Even the Stars Look Lonesome

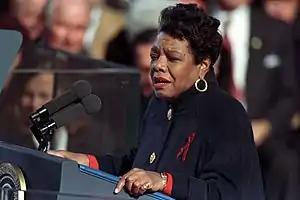
Maya Angelou, reciting her poem, "On the Pulse of Morning", at the 1993 inauguration of President Bill Clinton

"Even the Stars Look Lonesome" is Maya Angelou's second book of essays. "Stars", together with her first book of essays "Wouldn't Take Nothing for My Journey Now" (1993), is one of the volumes writer Hilton Als called Angelou's "wisdom books" and "homilies strung together with autobiographical texts", published during the long period between her fifth and sixth autobiographies, "All God's Children Need Traveling Shoes" (1986) and "A Song Flung Up to Heaven" (2002). She had published several volumes of poetry, including "Just Give Me a Cool Drink of Water 'fore I Diiie" (1971), which was nominated for the Pulitzer Prize. She had recited her poem "On the Pulse of Morning" at the inauguration of President Bill Clinton in 1993, making her the first poet to make an inaugural recitation since Robert Frost at John F. Kennedy's inauguration in 1961. In 1997, when "Stars" was published, "The Heart of a Woman" (1981), Angelou's fourth installment of her series of autobiographies, was chosen as an Oprah's Book Club selection, helping it become a bestseller and increasing its total printing to over one million copies, 16 years after its publication. Also in 1997, Angelou was in the middle of accomplishing her long-standing goal: becoming the first African-American woman to direct a major motion picture, "Down in the Delta".